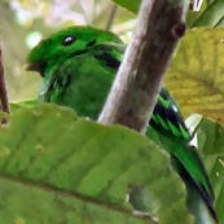
Species: GREEN BROADBILL
Scientific name: CALYPTOMENA VIRIDIS